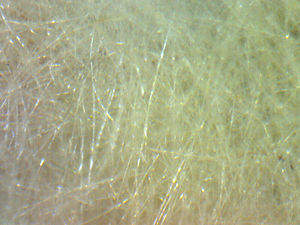
Stenuld
Nærbillede af stenuld
Stenuld er mineraluld dannet med fibre fra sten. Det sintrer ved ca. 750°C og smelter ved ca. 1.250 °C.